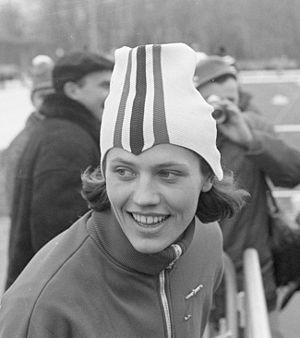
Lioudmila Ievguenievna Titova, née le 26 mars 1946 à Tchita, est une patineuse de vitesse soviétique notamment trois fois médaillée olympique.